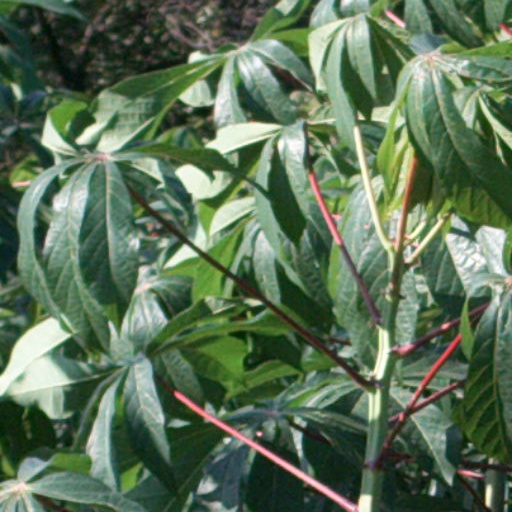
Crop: cassava